Nana Meriwether

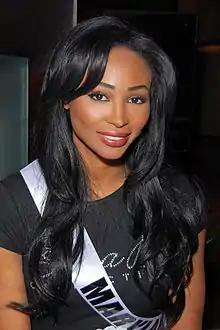
Meriwether in 2012

Nana Meriwether (born May 24, 1985) is an American former professional volleyball player and beauty pageant titleholder. She competed at Miss USA 2012, representing Maryland, and finished as the first runner-up. On December 19, 2012, winner Olivia Culpo won Miss Universe 2012, and Meriwether assumed the title of Miss USA three weeks later.